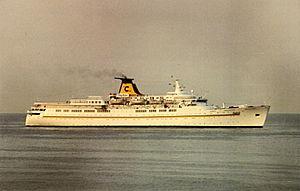
Le Princess Daphné est un navire de croisière portugais construit à l’origine comme cargo sous le nom de Port Sydney en 1954 par les chantiers Swan Hunter WR de Wallsend pour la compagnie Port Line. Il est converti en navire de croisière en Grèce entre 1972 et 1974 et effectue des croisières jusqu’à sa démolition en 2014 à Alang après être resté désarmé à Souda pendant un an et demi.